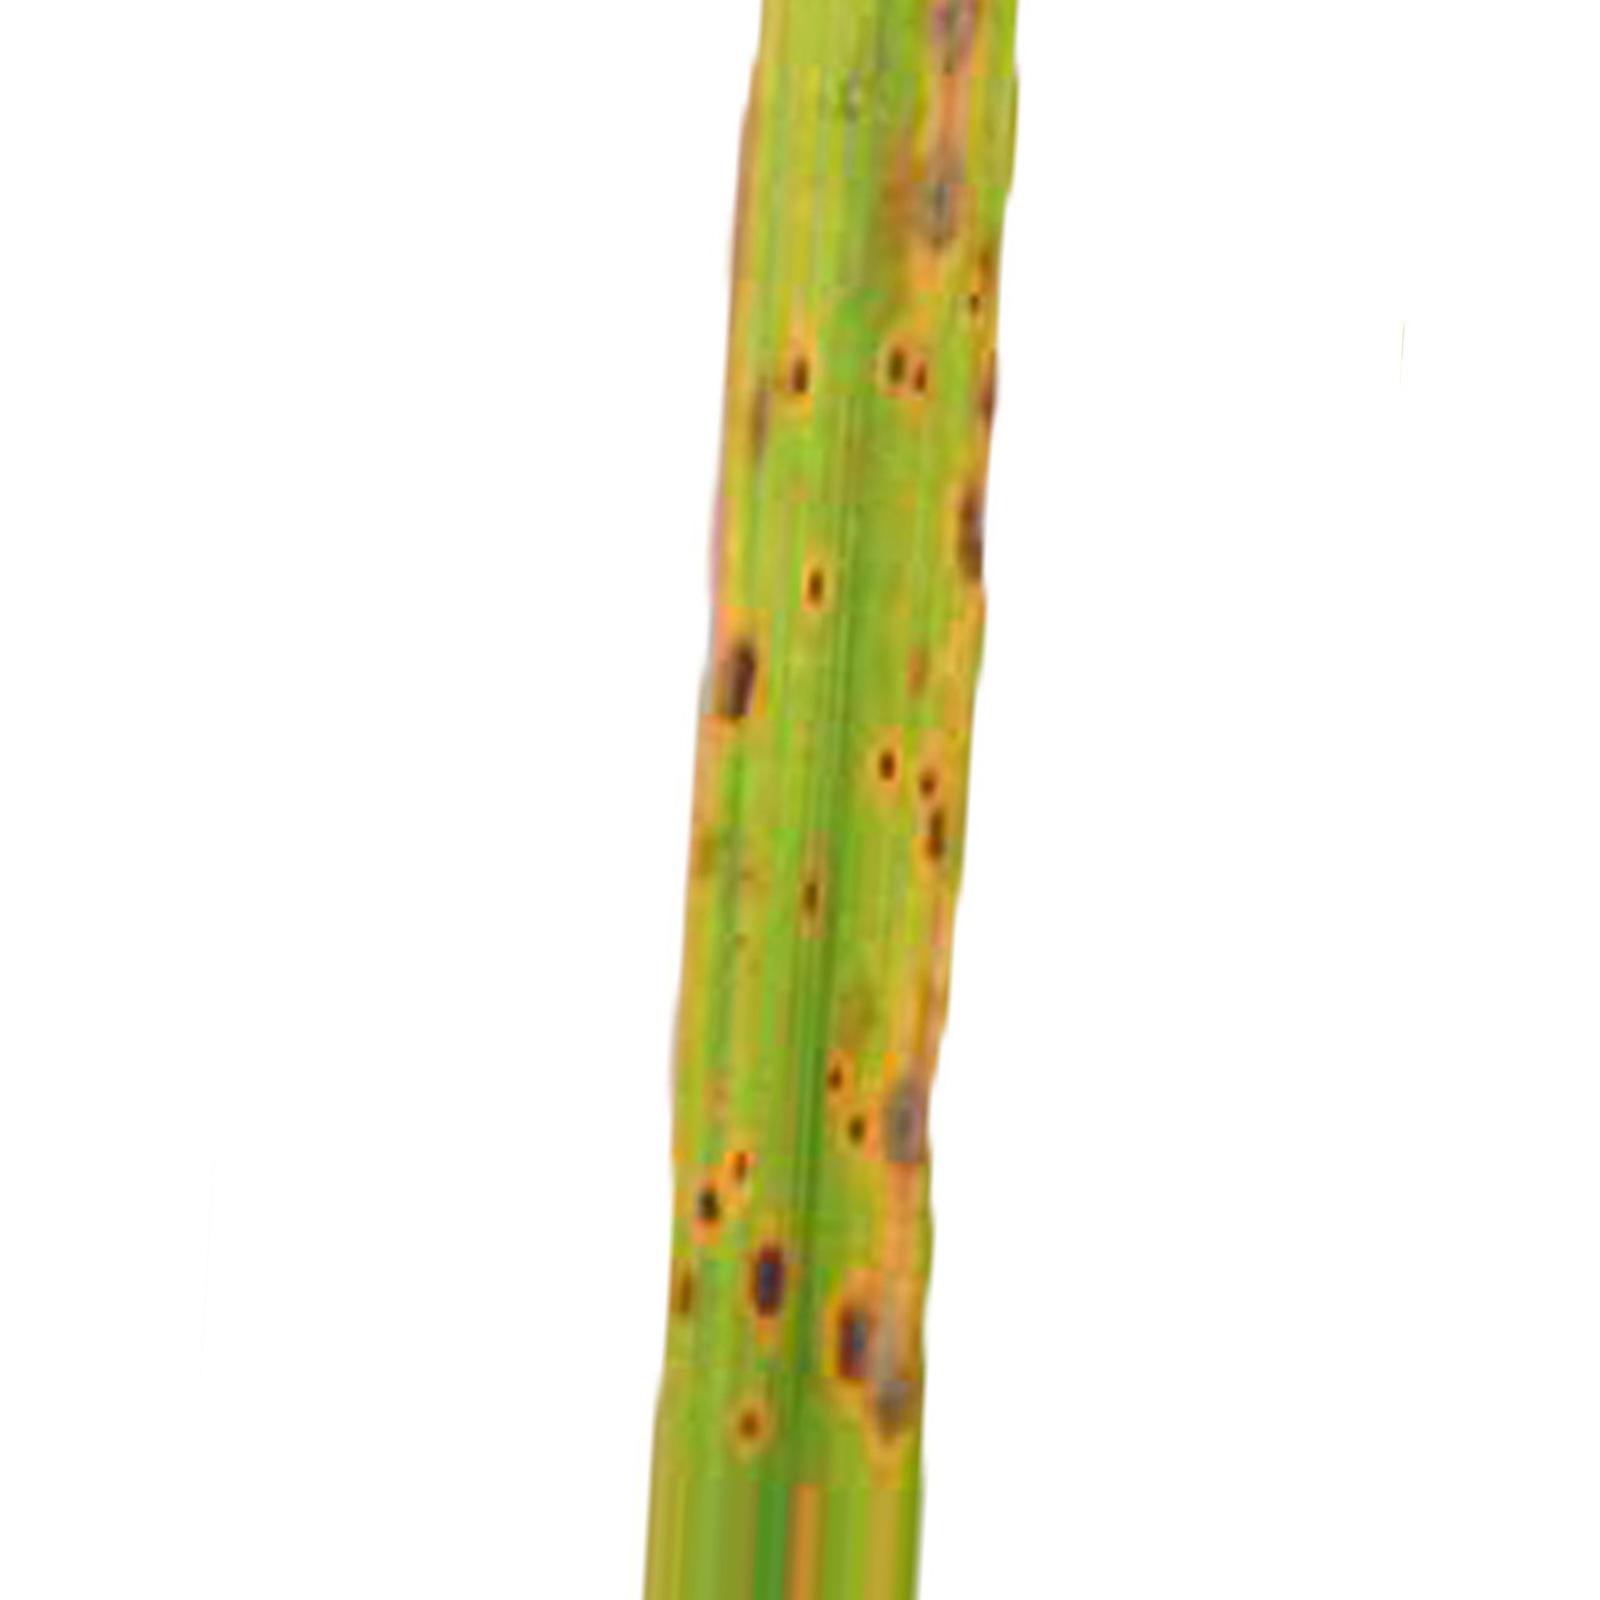
Nhãn: Bệnh Đốm Nâu ( Brown spot )